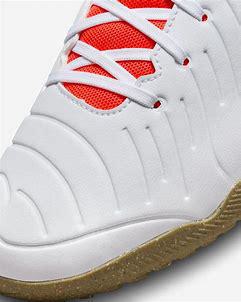
Brand: Nike
Model: Jr Tiempo Legend 10 Club